JC's Girls

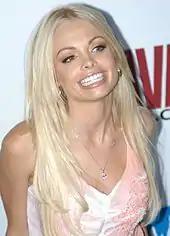
Pornographic film actor Jesse Jane was one of more than 200 women working in the sex industry who accepted Bibles from JC's Girls at the 2006 AVN Adult Entertainment Expo.

In January 2006, JC's Girls went to Las Vegas to operate a booth at the AVN Adult Entertainment Expo—the largest trade fair for pornography in the United States. The booth was decorated in the style of the booths advertising strip clubs; the women wore sleeveless shirts with the organization's name in sequins. When men attending the convention visited the booth thinking that JC's Girls was a strip club, the women asked them to guess what "JC" meant and gave attendees a sticker reading: "I've been booby-trapped by JC's Girls."